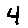
Label: 4